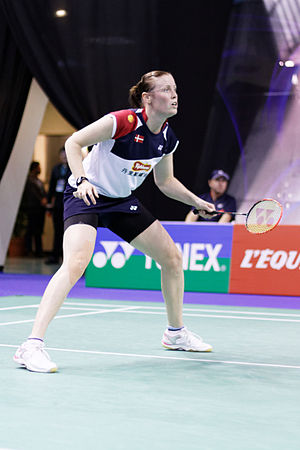
Badminton under sommer-OL 2016 - damedouble
Kamilla Rytter Juhl, sølvmedaljevinderen (billede fra 2013).
Damernes doubleturnering i badminton under sommer-OL 2016 fandt sted 11. - 18. august.